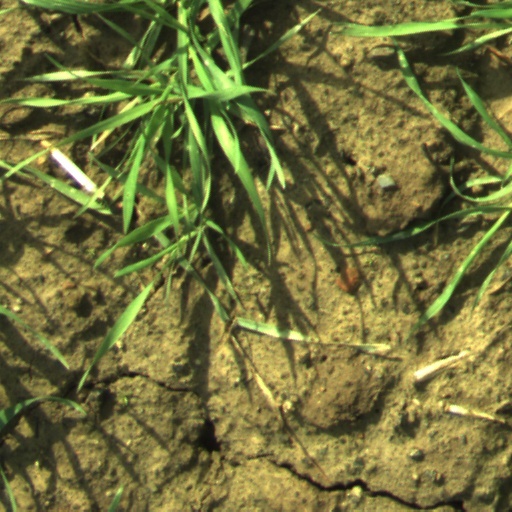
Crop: wheat